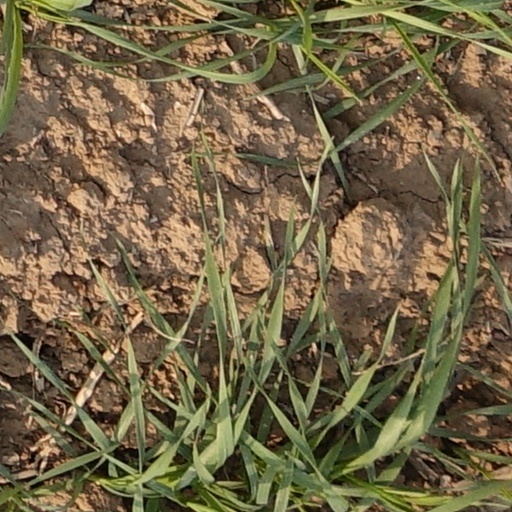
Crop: wheat